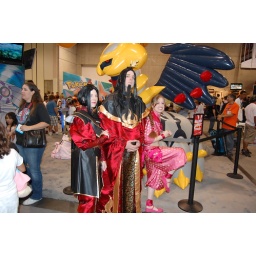
The girl in the pink kept that leg there for an impressive amount of time...